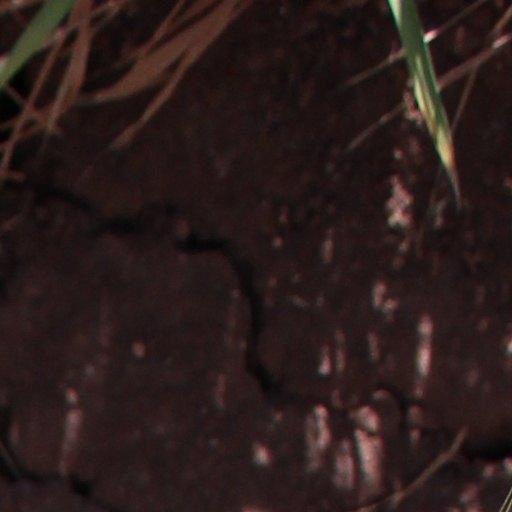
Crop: wheat